Galunggung

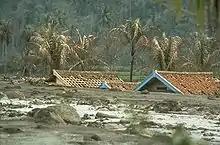

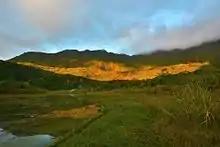
Galunggung mountain in 2017. Nowadays, the caldera is used as a camping site

The last major eruption on Galunggung was in 1982, which had a Volcanic Explosivity Index of 4 and indirectly killed 18people in traffic accidents and by starvation. This eruption also brought the dangers of volcanic ash to aviation to worldwide attention after two Boeing 747 passenger jets flying downwind of the eruption suffered temporary engine failures and damage to exterior surfaces, with both planes being forced to make emergency landings at Jakarta airport.